38th G8 summit

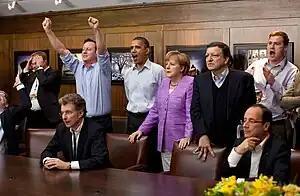
David Cameron, Barack Obama, Angela Merkel, José Manuel Barroso, François Hollande, and others watching the overtime shootout of the Chelsea (England) vs. Bayern Munich (Germany) Champions League final. Cameron's elation with the penalty shootout (United Kingdom) and Merkel's look of utter dismay (Germany) reflect the outcome of the match, which was won by Chelsea on penalties.

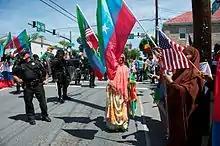
Protesters in Thurmont, Maryland

The attendees include the eight core participants who make up the G8, as well as the European Union which is represented within the G8 but cannot host or chair summits. A number of other national leaders are also traditionally invited to attend the summit and to participate in some G8 summit activities, but none were invited this year.